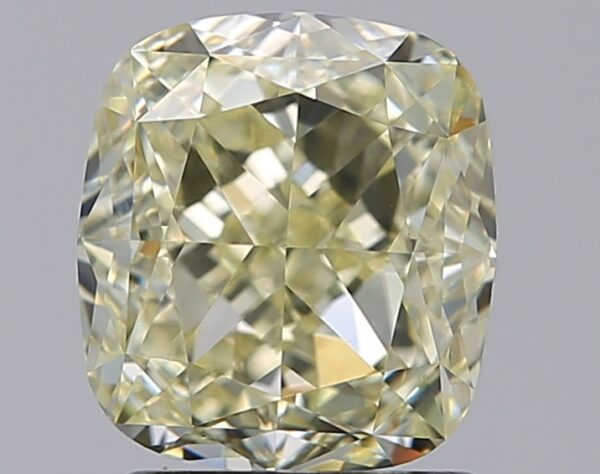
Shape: cushion
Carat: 2.01
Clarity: VVS2
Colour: S-T
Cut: VG
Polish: EX
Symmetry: VG
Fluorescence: ST
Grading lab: GIA
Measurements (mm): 7.12 x 6.49 x 4.67